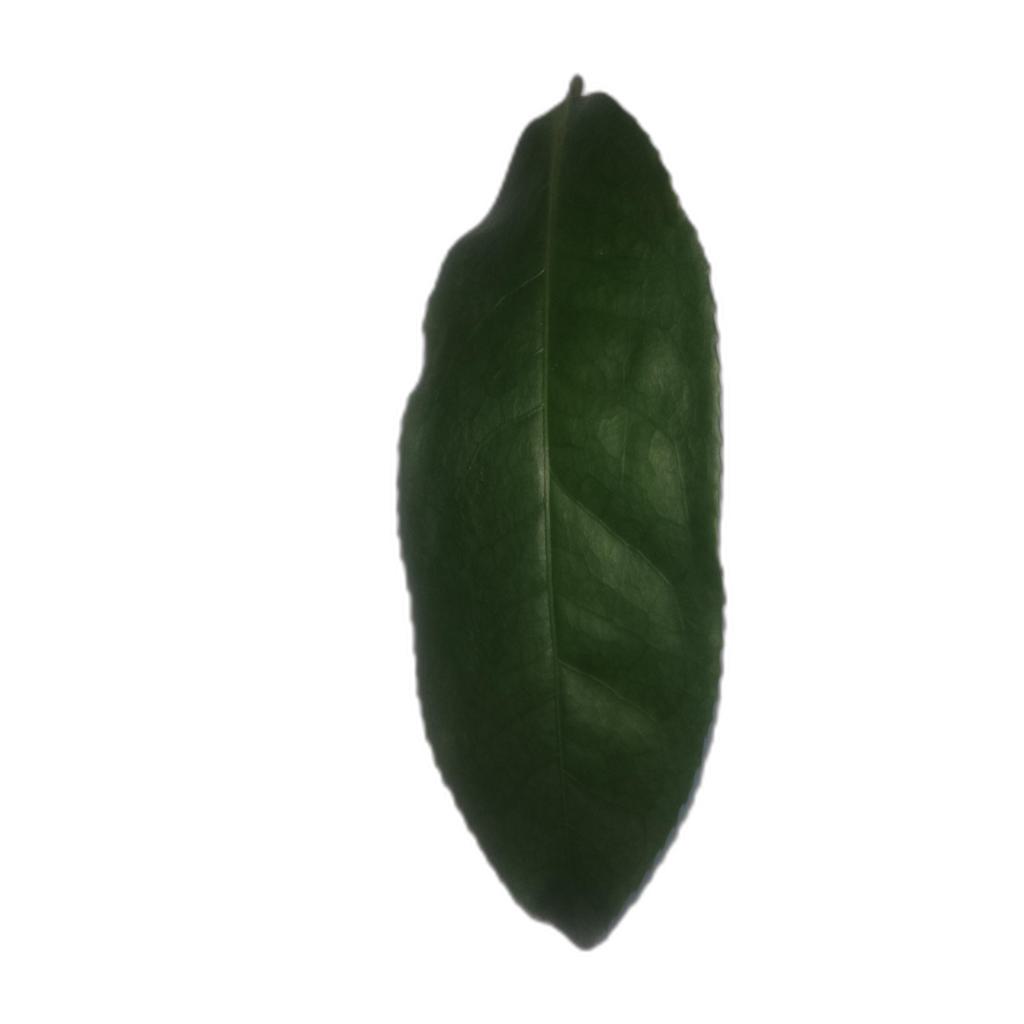
Label: Healthy